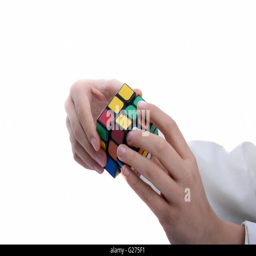
child holding cube in hand on a white background